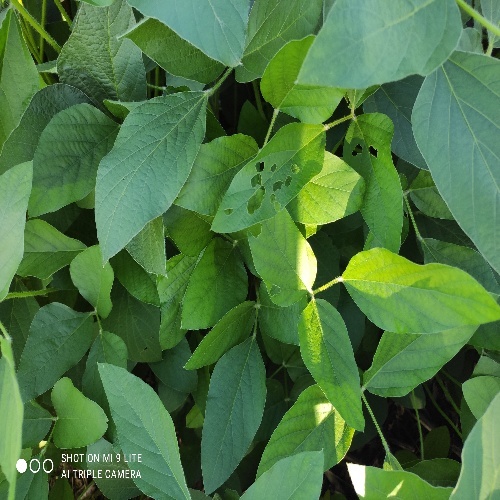
Label: Caterpillar